Jason Mumpower

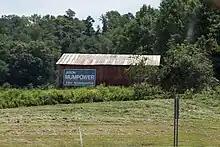
A sign on a barn, near Bristol, supporting Mumpower for state representative.

After serving 14 years in the General Assembly, Mumpower announced he would not seek reelection in 2010.